Pelé: Birth of a Legend

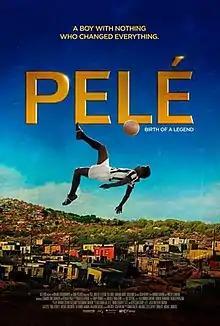
Production poster

Pelé: Birth of a Legend is a 2016 American biographical film about the early life of Brazilian footballer Pelé and his journey with Brazil to win the 1958 FIFA World Cup. The film was directed and written by Jeff Zimbalist and Michael Zimbalist, starring Kevin de Paula, Vincent D'Onofrio, Rodrigo Santoro, Diego Boneta, with Colm Meaney, and a cameo of Pelé himself. The film focuses on the relationship between the character Pelé and his father. Filming took place in Rio de Janeiro between September 2013 late 2014.